David H. Steinberg

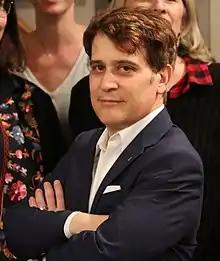

David H. Steinberg is an American writer, director, and producer for film and television. He wrote the screenplays for "American Pie 2", "Slackers", "National Lampoon's Barely Legal", and "American Pie Presents": "" and "". He is currently the Executive Producer and Showrunner on "No Good Nick", which streamed on Netflix in 2019.